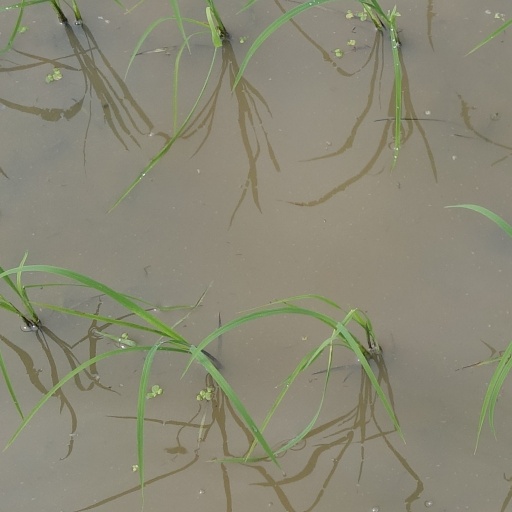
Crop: rice